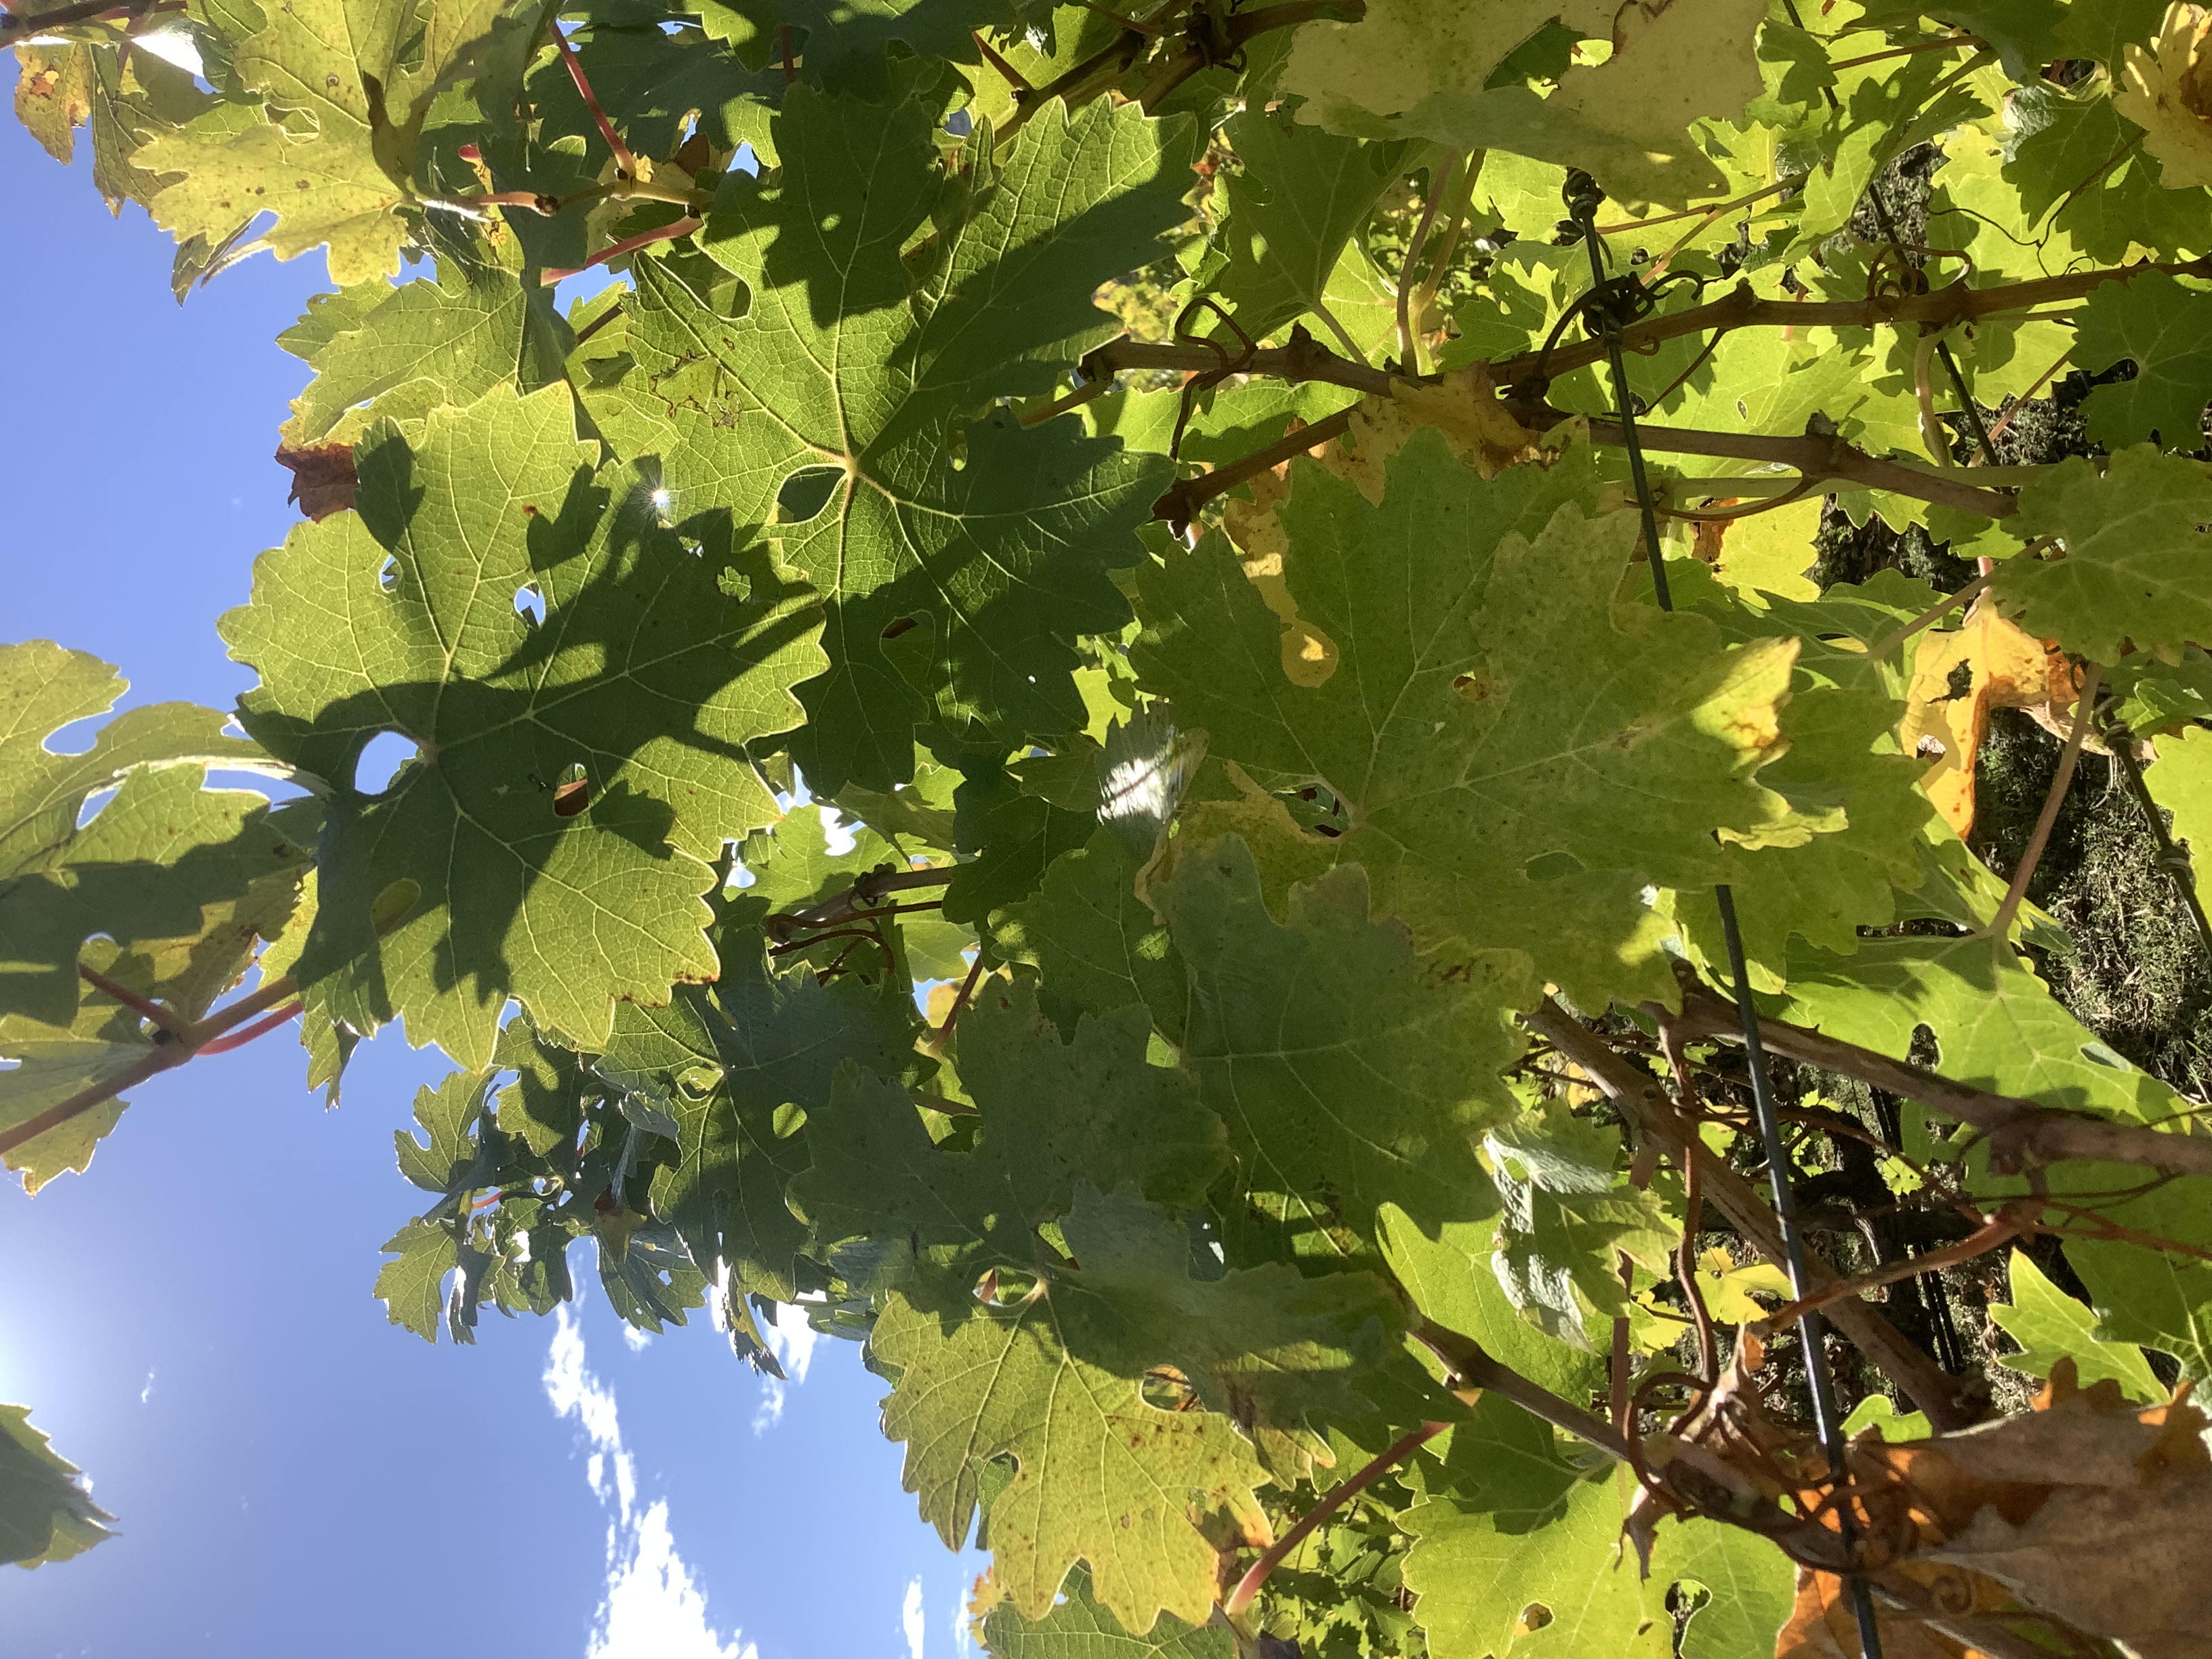
Label: No Virus